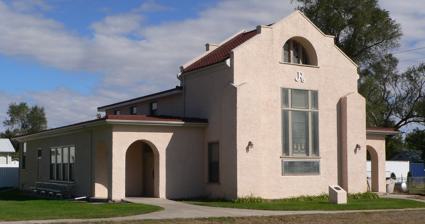
Building: Johnston Memorial Building
Country: United States of America
Year built: 1921
Not to be confused with Johnson Memorial . United States historic place Johnston Memorial Building U.S. National Register of Historic Places The building in 2011 Show map of Nebraska Show map of the United States Location Off NE 25, Wallace, Nebraska Coordinates 40°50′22″N 101°09′50″W / 40.83944°N 101.16389°W / 40.83944; -101.16389 ( Johnston Memorial Building ) Area less than one acre Built 1921 ( 1921 ) Built by McMichael Bros. Architect Francis W. Fitzpatrick Architectural style Prairie School, Bungalow/craftsman NRHP reference No. 86000473 Added to NRHP March 20, 1986 The Johnston Memorial Building is a historic building in Wallace, Nebraska . It was built in 1921 in memory of John R. Johnston, the founder of the Johnston Brokerage Company, a Pittsburgh , Pennsylvania-based window glass manufacturing company, who vacationed in Wallace. The building was designed in a "pleasing" combination of Prairie School and Craftsman styles by noted architect Francis W. Fitzpatrick . It was built by McMichael Bros. It has been listed on the National Register of Historic Places since March 20, 1986. References